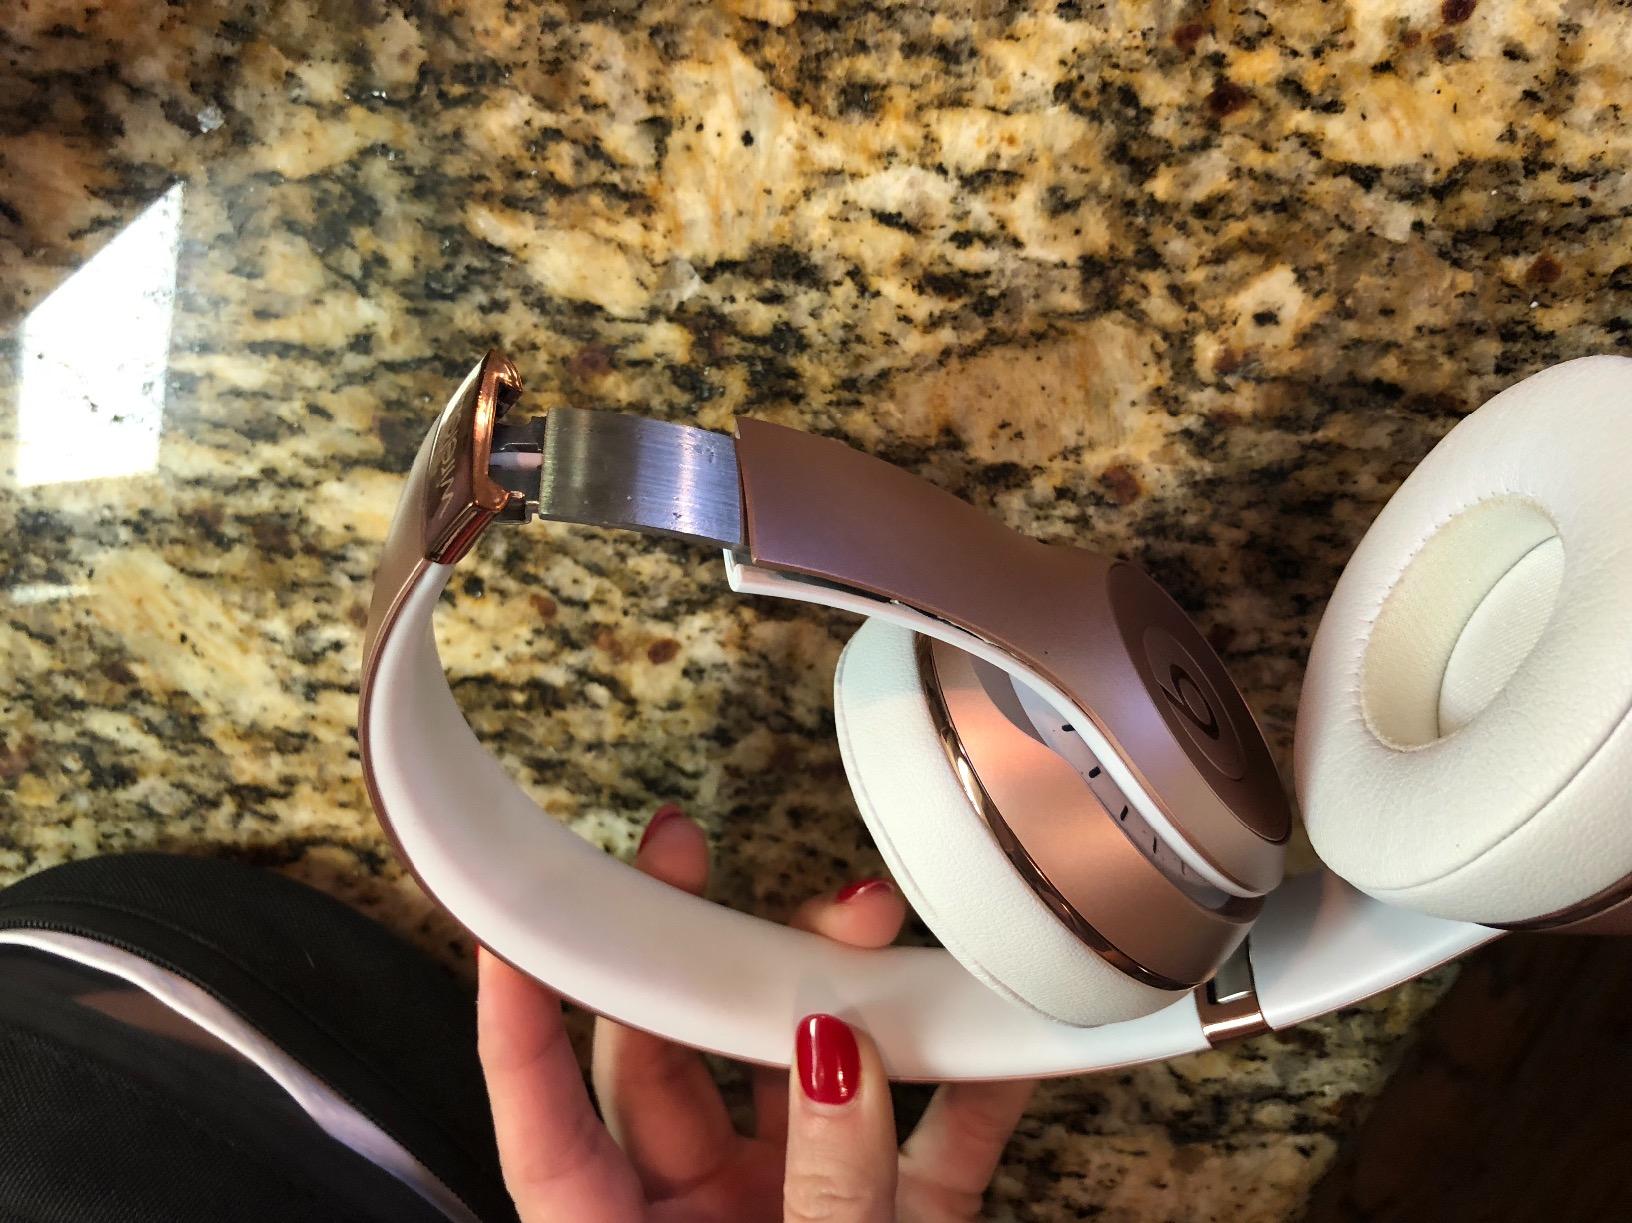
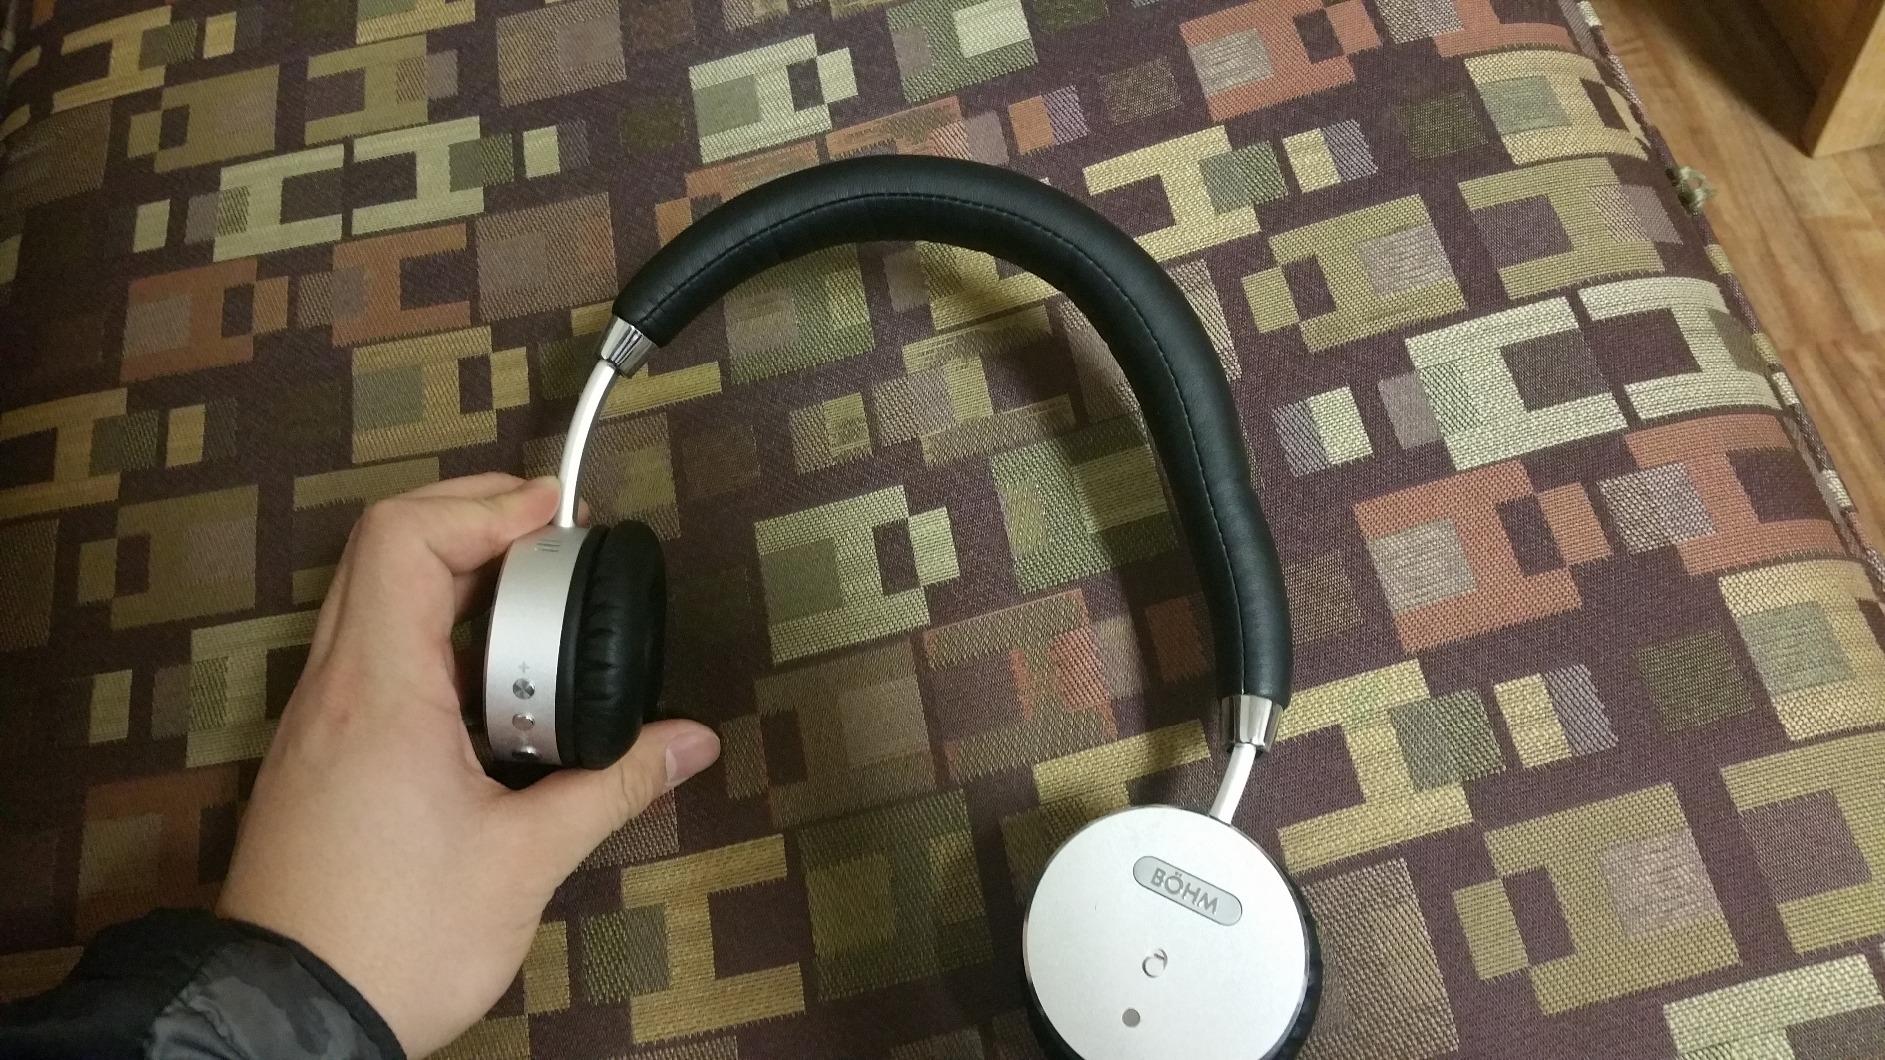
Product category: headphones
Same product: no